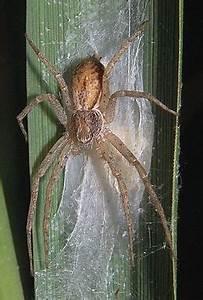
spider